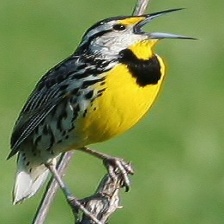
Species: EASTERN MEADOWLARK
Scientific name: STURNELLA MAGNA